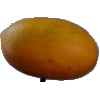
Label: Cucumber Ripe 2